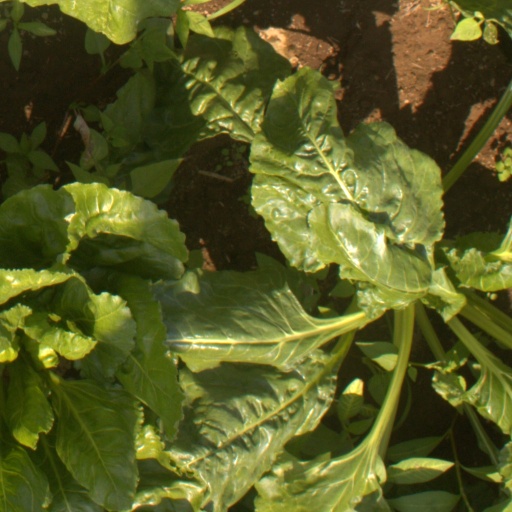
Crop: sugar beet